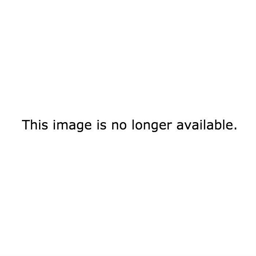
indie rock artist spoke to newspaper about anxiety , depression , and the influence both have on his music .